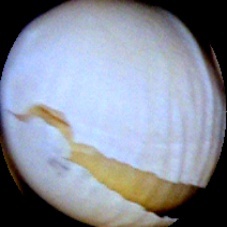
Label: Skin-damaged